Capture of Belgrade (1739)

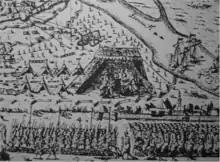
Signing of Treaty of Belgrade, 1739

The capture of Belgrade was the recapture of Belgrade (capital of modern Serbia) by the Ottoman Empire in 1739.